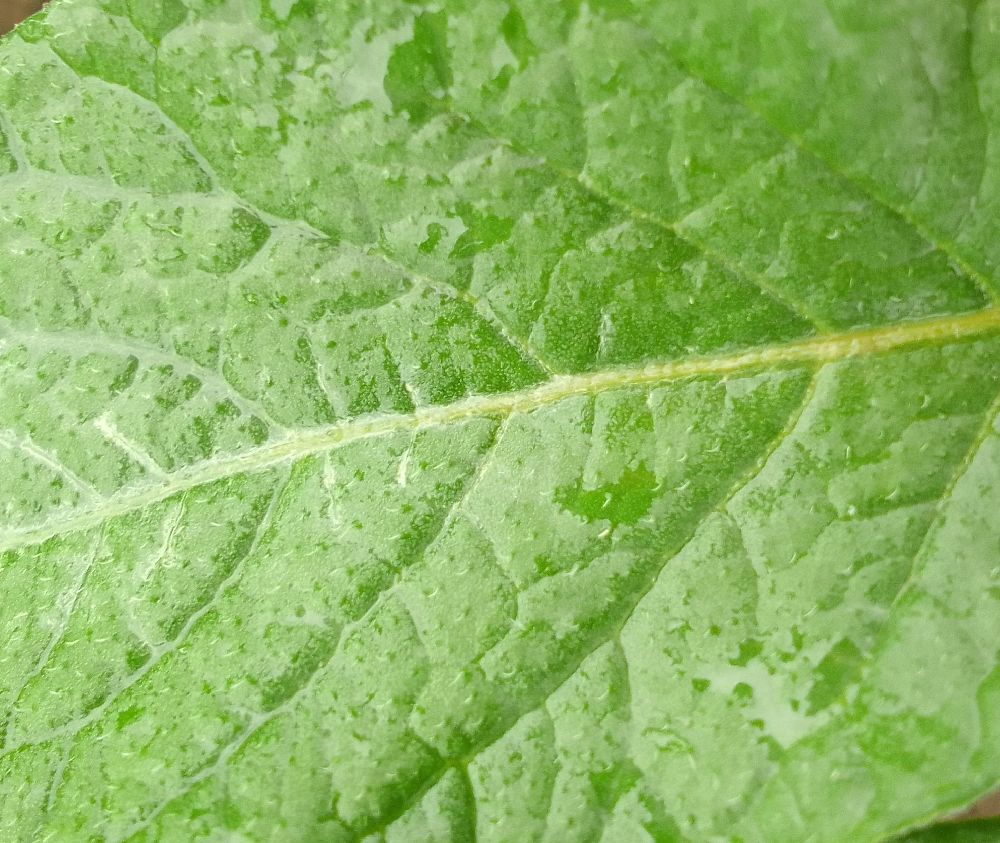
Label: Healthy